John Batchelor

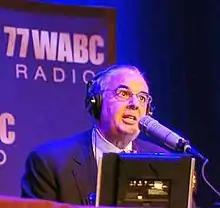
Batchelor in 2010

John Batchelor co-hosted "Batchelor and Alexander" with writer Paul Alexander on WABC in New York for over two years. They focused on international issues with special attention to Middle East-based terrorism. Batchelor described their approach: "Our model is the BBC World Service, with music and live interviews, but without English accents." Alexander quipped: "We're not NPR, where they do setups to things on tape. Well, we could be NPR on drugs."